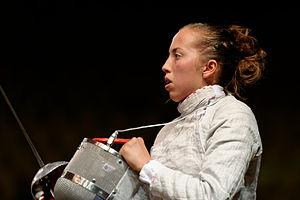
La Russe Dina Galiakbarova pendant la demi-finale contre la France en sabre féminin par équipes aux championnats d'Europe d'escrime au Rhénus Sport de Strasbourg, le 13 juin 2014.
Dina Galiakbarova, née le 2 novembre 1991 à Frounzé, est une escrimeuse russe pratiquant le sabre.